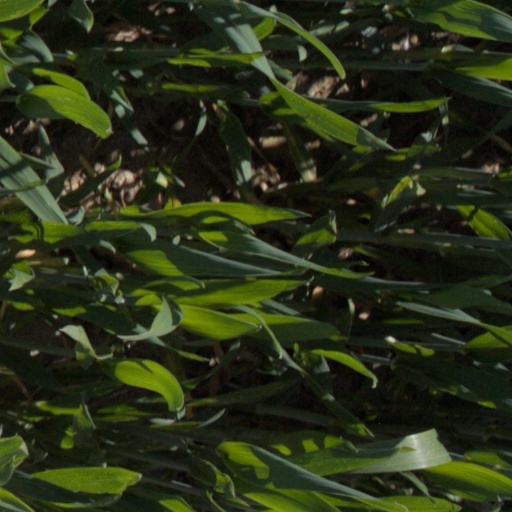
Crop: wheat